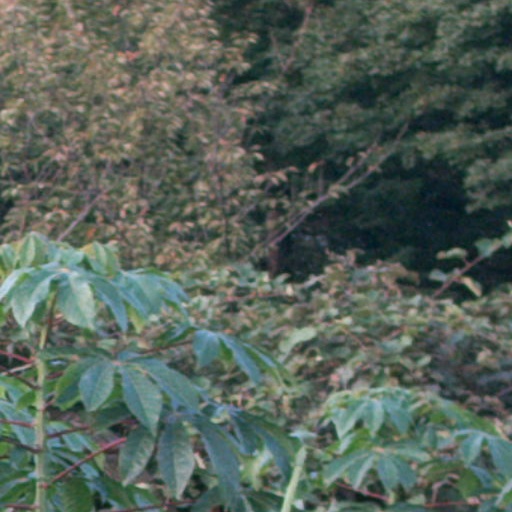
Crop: cassava